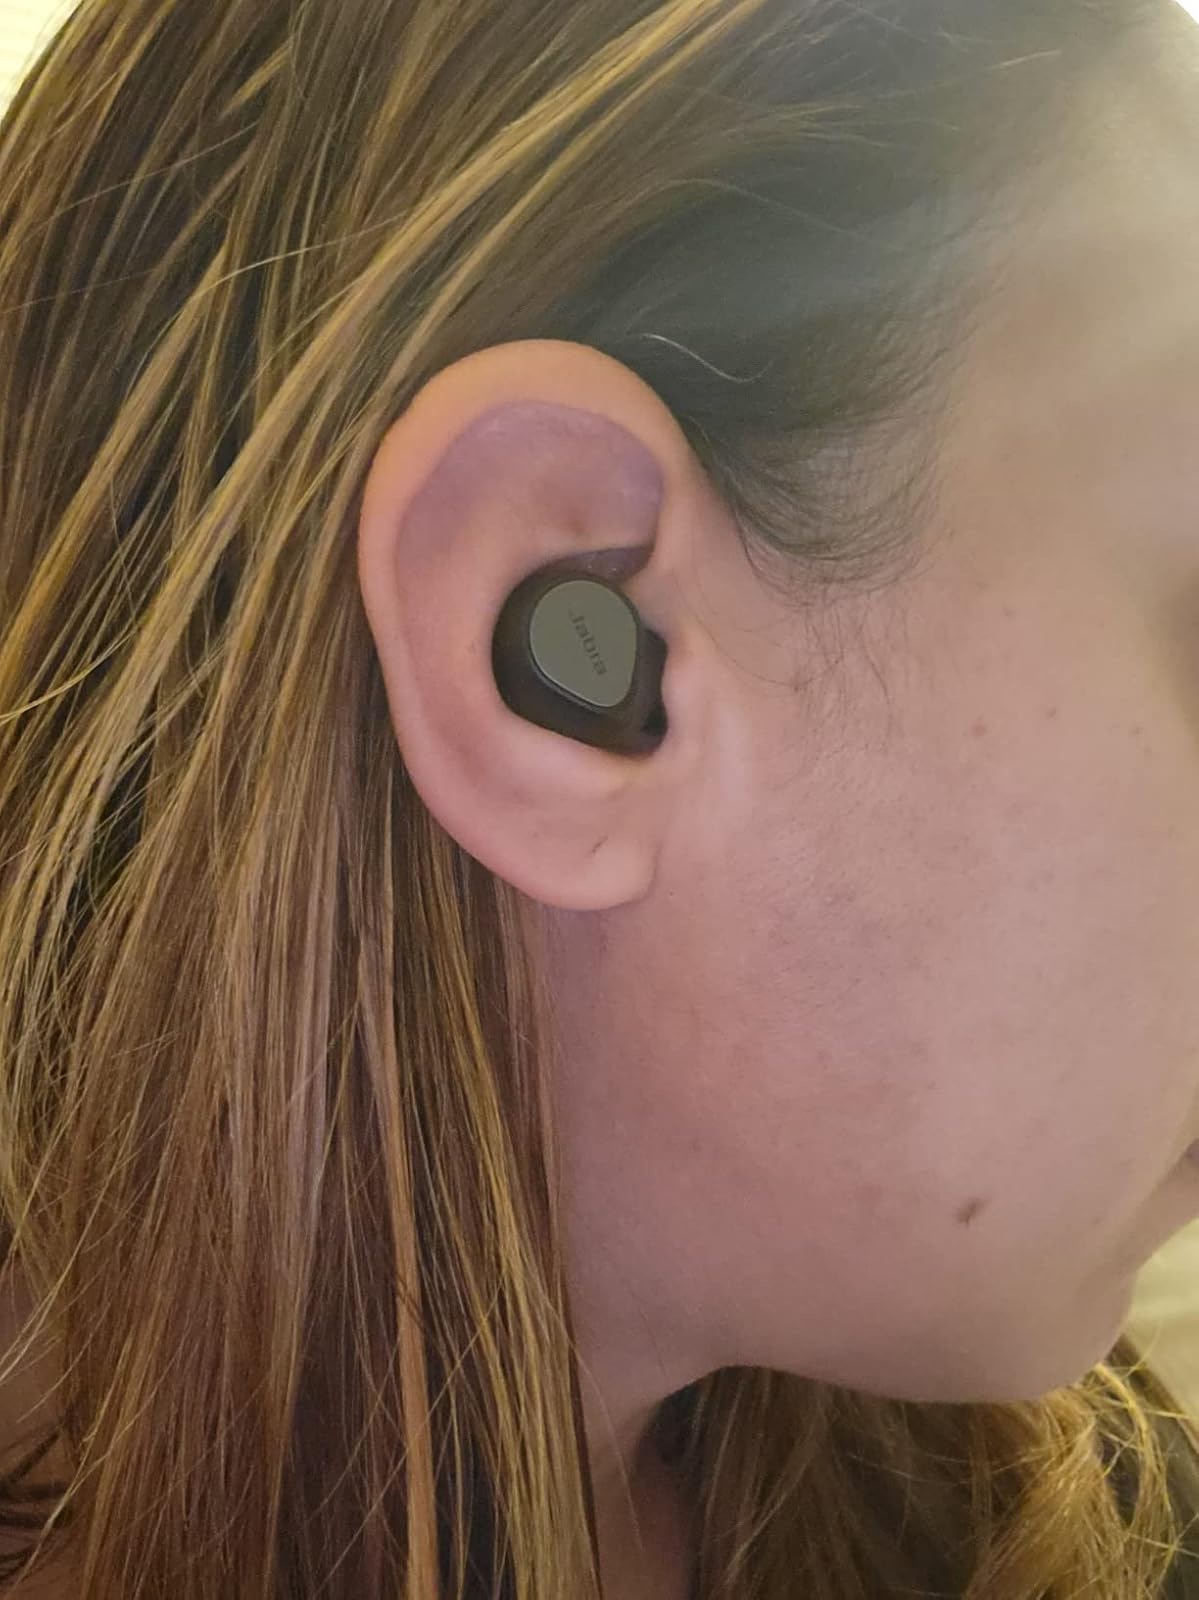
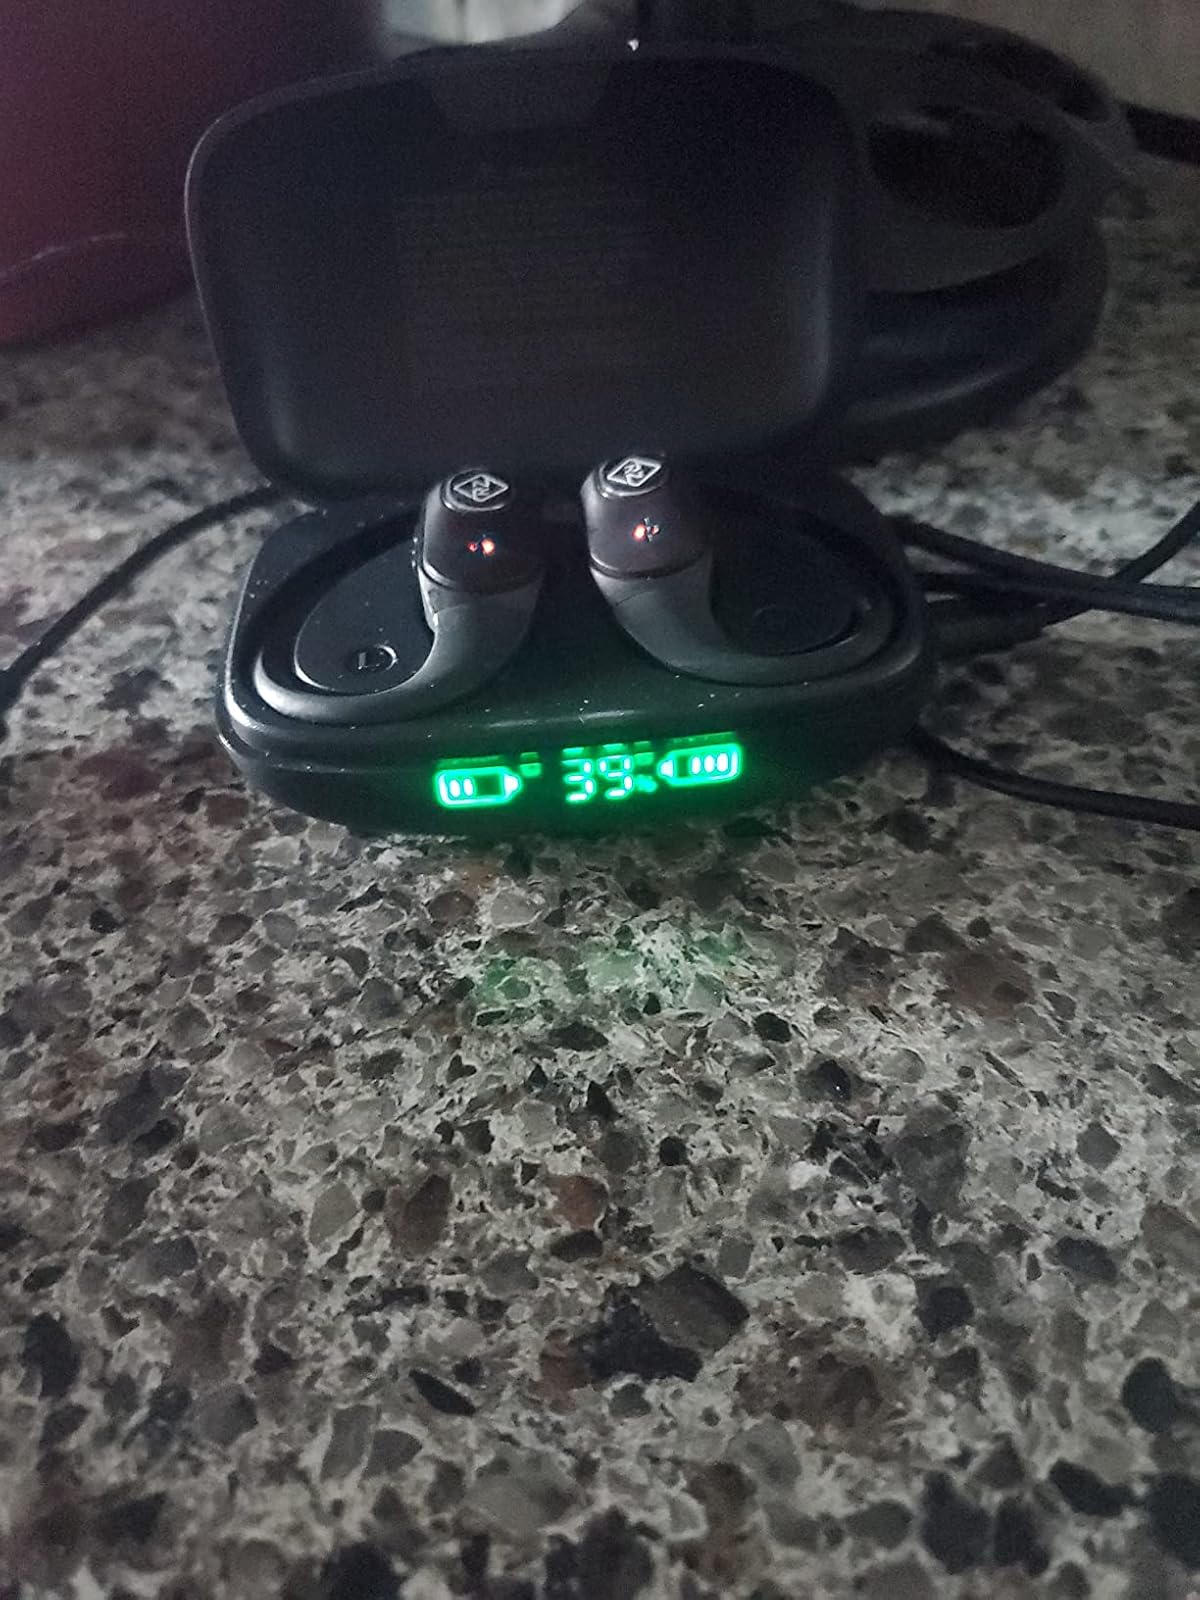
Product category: earbuds
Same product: no